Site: brandenburg
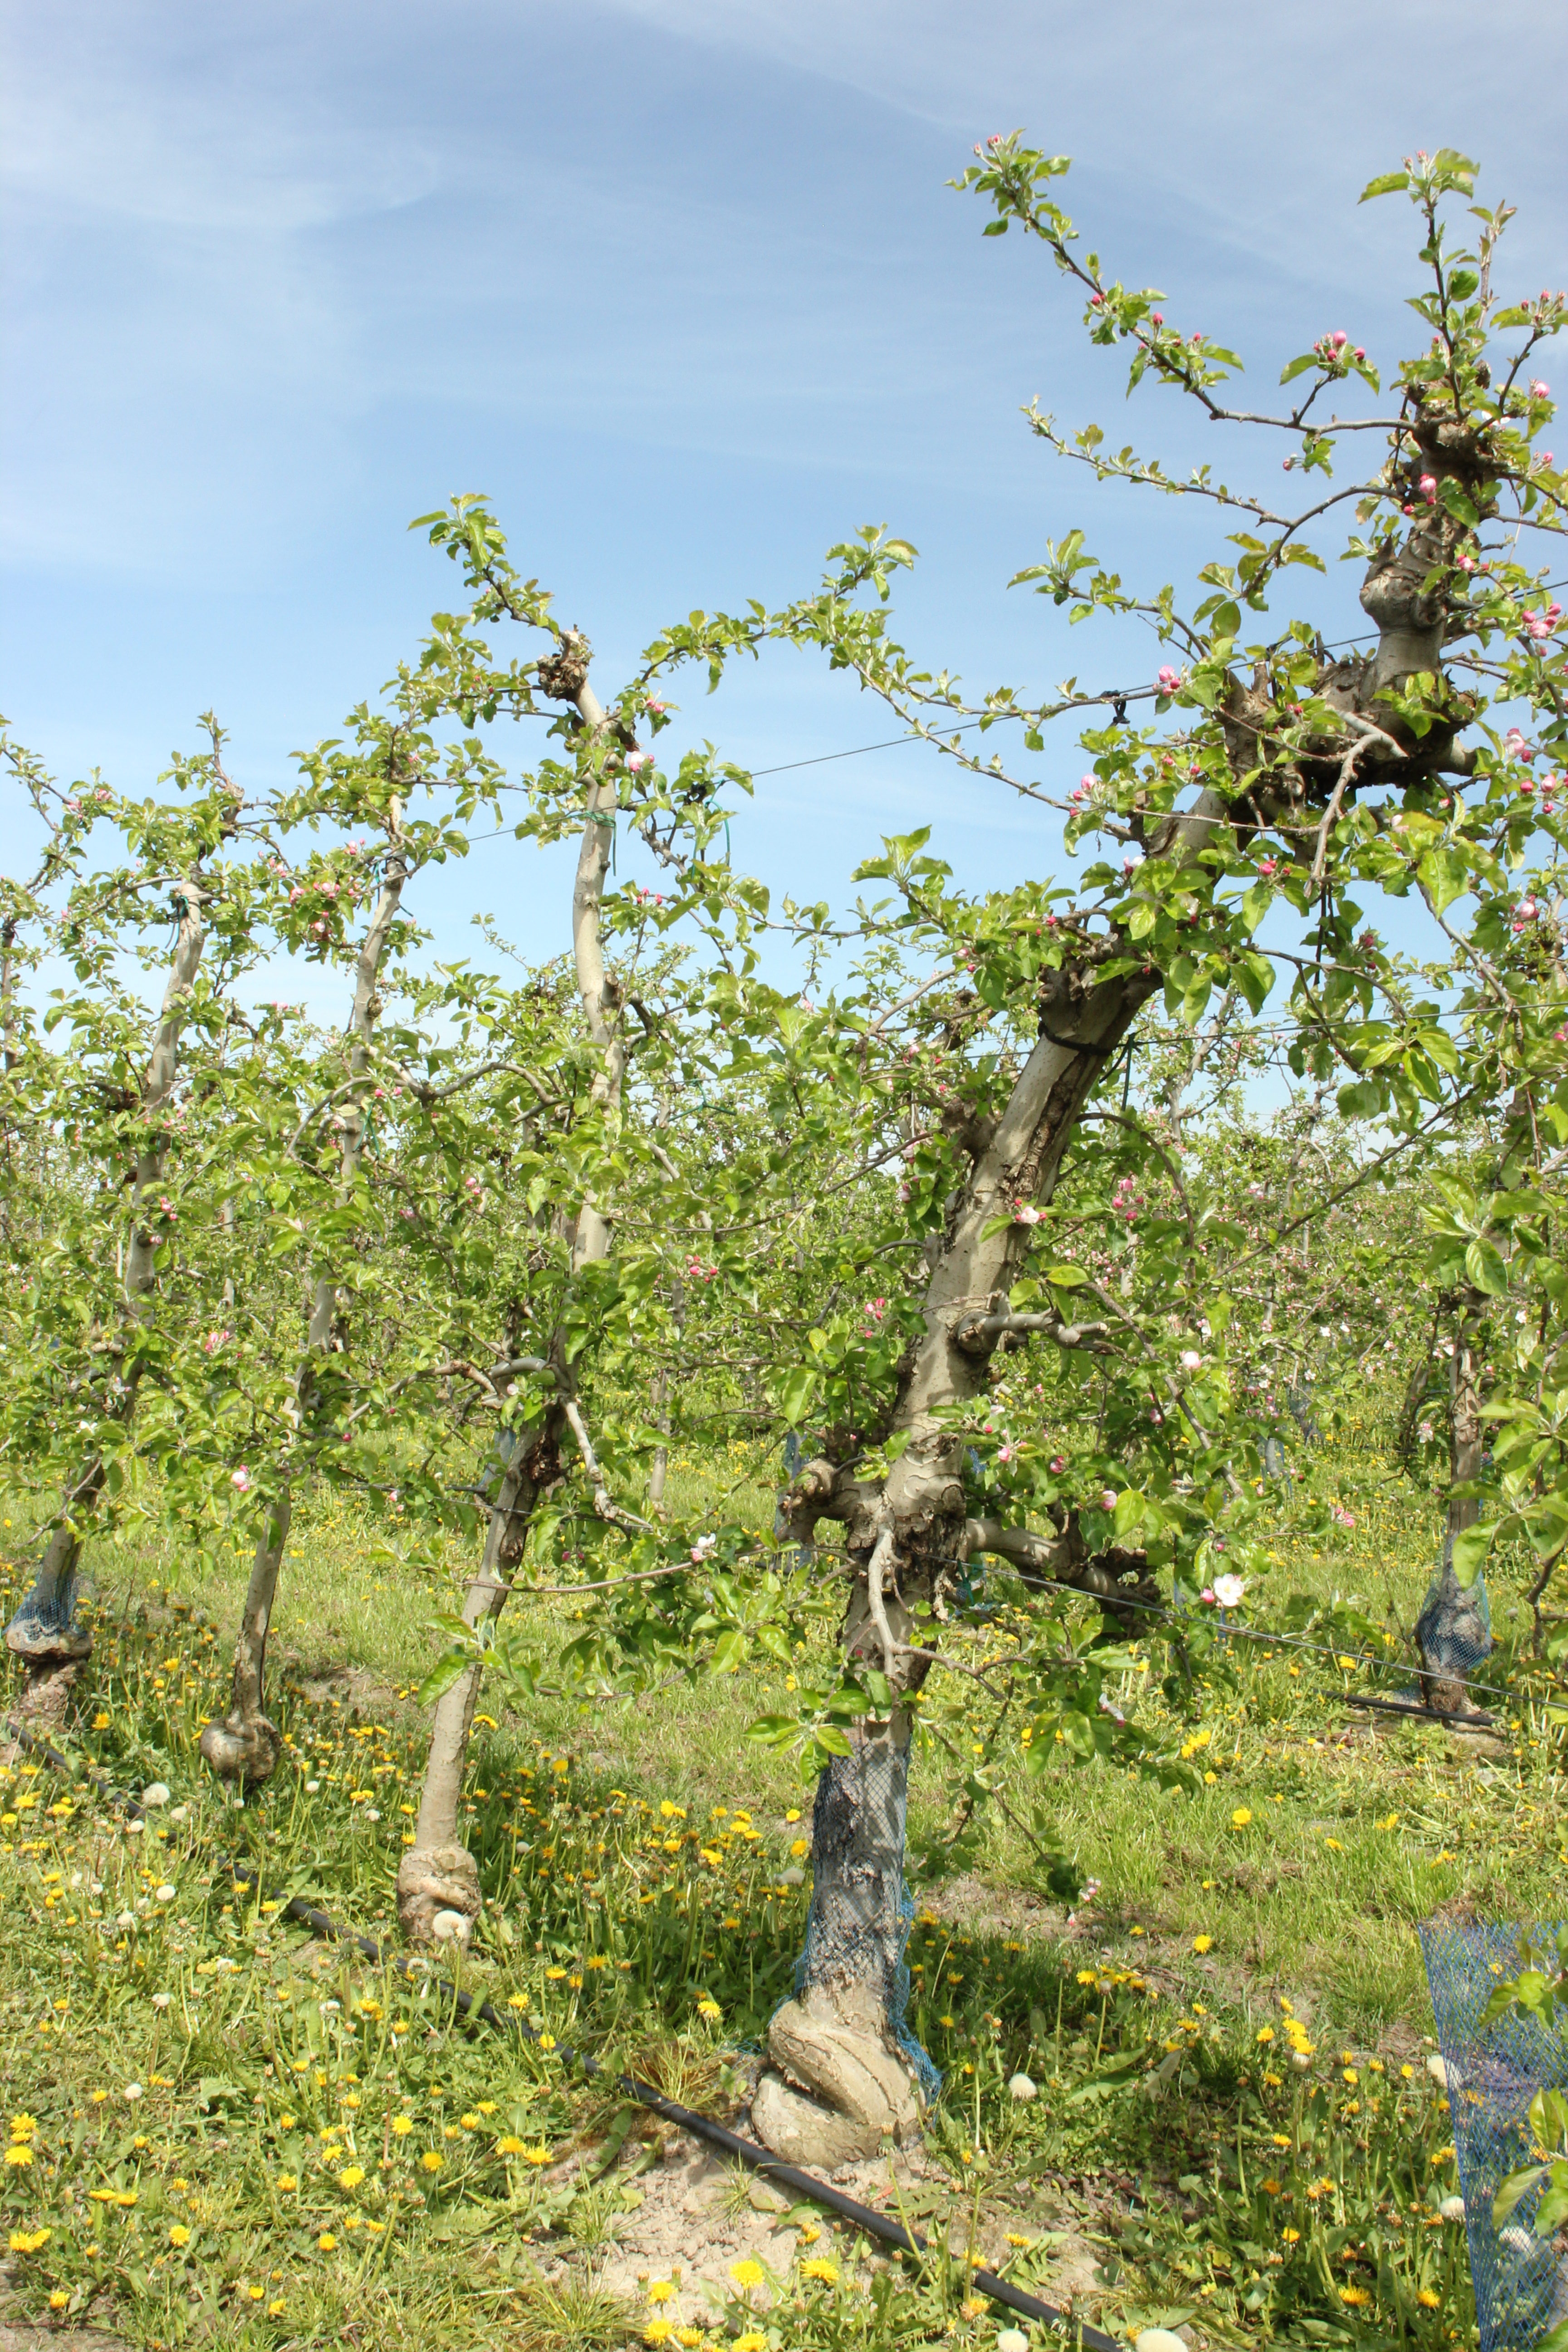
Growth stage (BBCH 60): Flowering